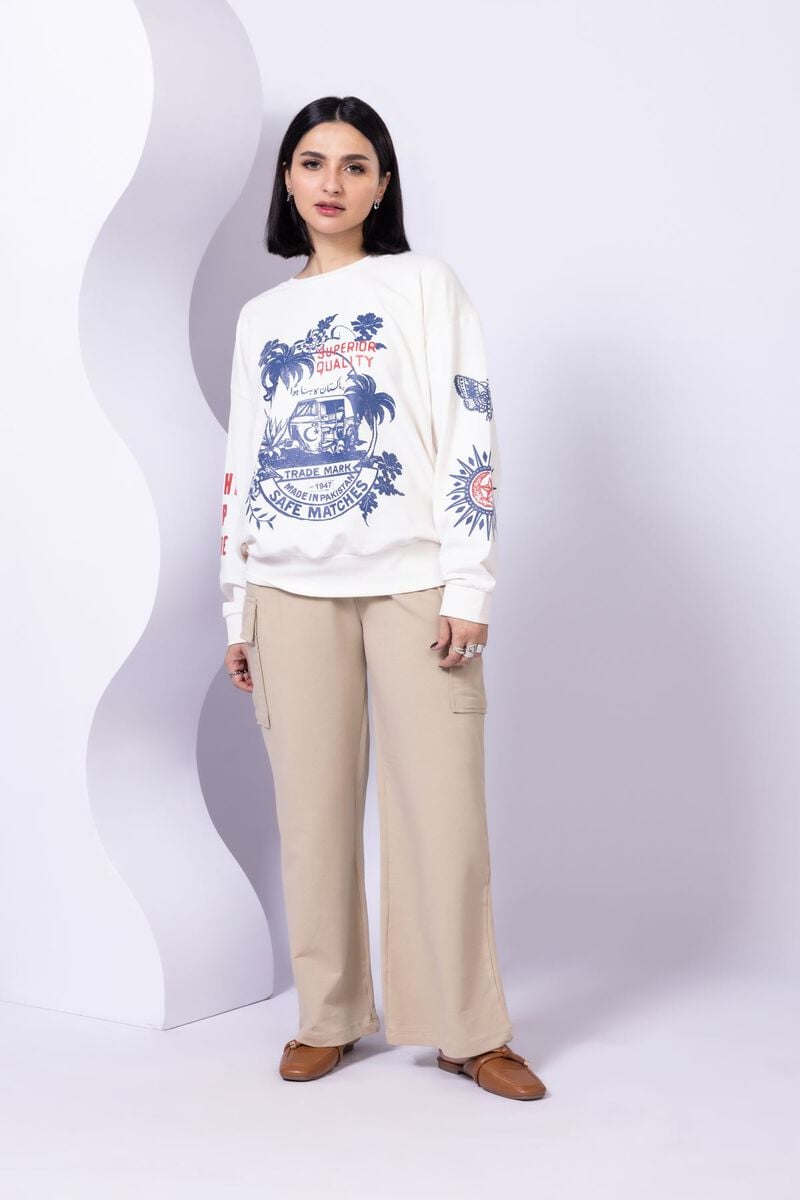
beige palm print sweatshirt